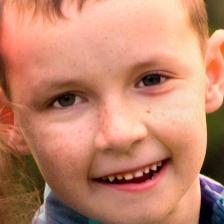
Label: faces